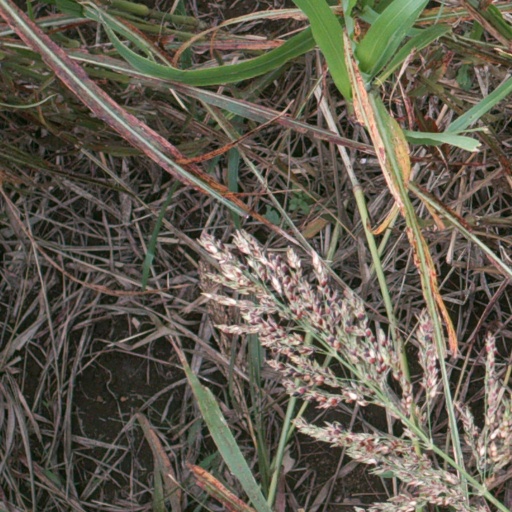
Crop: sorghum